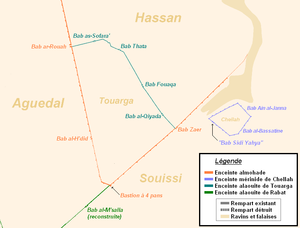
Carte des enceintes et des portes de Chellah et de Touarga, Rabat
Les enceintes et fortifications de Rabat, capitale du Maroc, font amplement partie de son patrimoine historique. La ville a été délimitée au cours de son histoire par trois enceintes principales, construites successivement à la fin du XIIᵉ siècle, au début du XVIIᵉ siècle et au début du XIXᵉ siècle, respectivement sous la dynastie des Almohades, par les Morisques et sous la dynastie des Alaouites.
Le Palais royal de Rabat, capitale du Maroc, est le principal palais royal du pays.